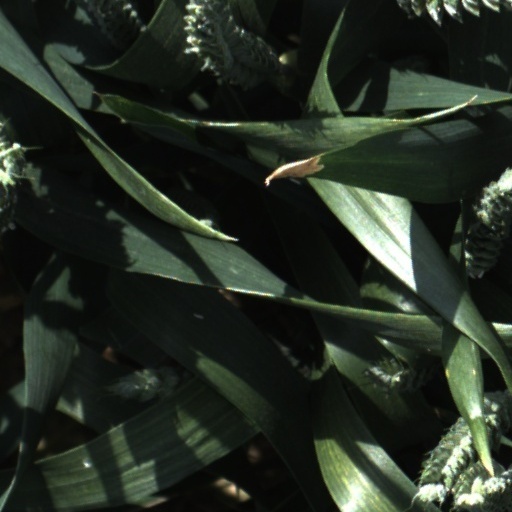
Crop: wheat